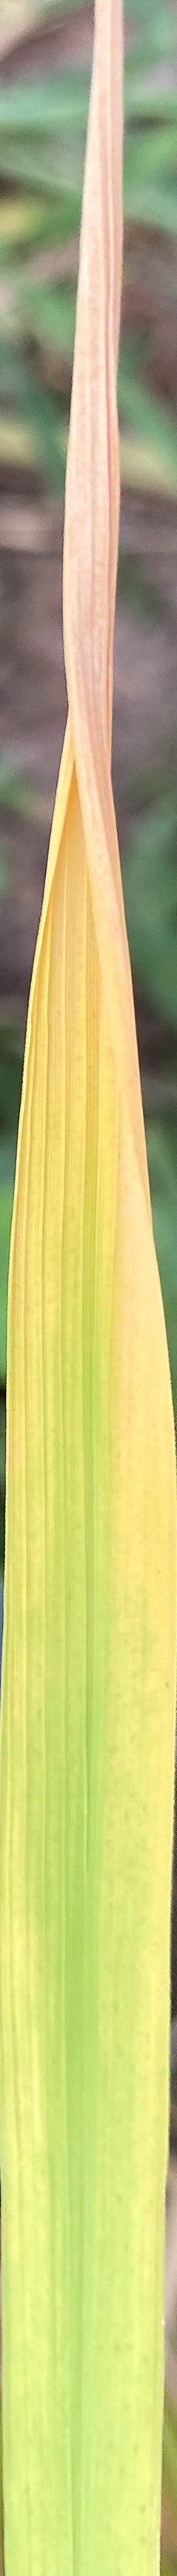
Nhãn: N